Berlin Coal Carrier

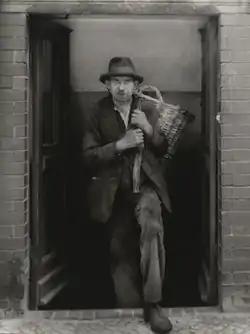
"Berlin Coal Carrier" (1929) by August Sander

Berlin Coal Carrier is a black and white photograph taken by August Sander in 1929. This picture was included in his book "Face of Our Time" (1929) and was part of his project " People of the Twentieth Century", where he pictured several people and professions of Germany.